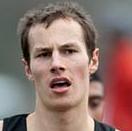
Age: 18